Auckland

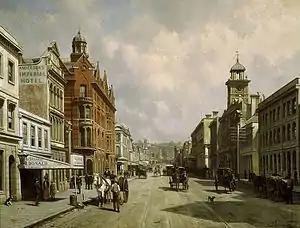
Queen Street ( 1889); painting by Jacques Carabain. Most of the buildings depicted were demolished in the 1970s.

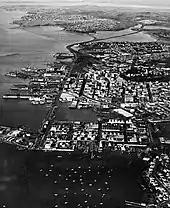
Looking east over the area that became Wynyard Quarter with the Auckland CBD in the middle distance,

The Auckland isthmus was settled by Māori around 1350, and was valued for its rich and fertile land. Many pā (fortified villages) were built, mainly on the volcanic peaks. By the early 1700s, Te Waiohua, a confederation of tribes such as Ngā Oho, Ngā Riki and Ngā Iwi, was the main tribal group on the Auckland isthmus, with major pā at Maungakiekie / One Tree Hill, Māngere Mountain and Maungataketake. The confederation came to an end around 1741, when paramount chief Kiwi Tāmaki was killed in battle by Te Waha-akiaki, a chief of the Ngāti Whātua hapū Te Taoū. From the 1740s, Ngāti Whātua Ōrākei were the main tribe on the Auckland isthmus. The Māori population in the area is estimated to have been about 20,000 before the arrival of Europeans. The introduction of firearms at the end of the eighteenth century, which began in Northland, upset the balance of power and led to devastating intertribal warfare beginning in 1807, causing iwi who lacked the new weapons to seek refuge in areas less exposed to coastal raids. As a result, the region had relatively low numbers of Māori when settlement by European New Zealanders began.